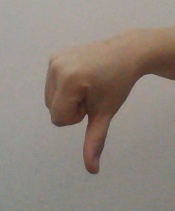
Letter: waw